Andrew Chatto

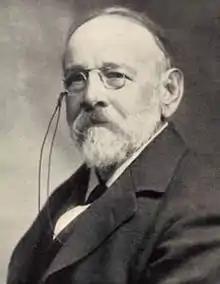
Andrew Chatto

Andrew Chatto (11 November 184015 March 1913) was an English book publisher known for his role in the book publishing company Chatto & Windus.